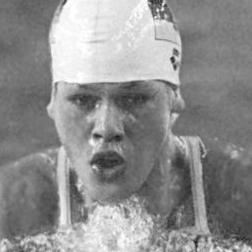
Age: 17